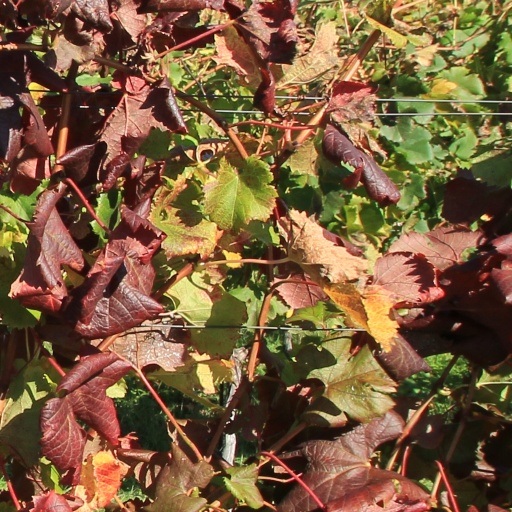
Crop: grape